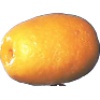
Label: Kumquats 1